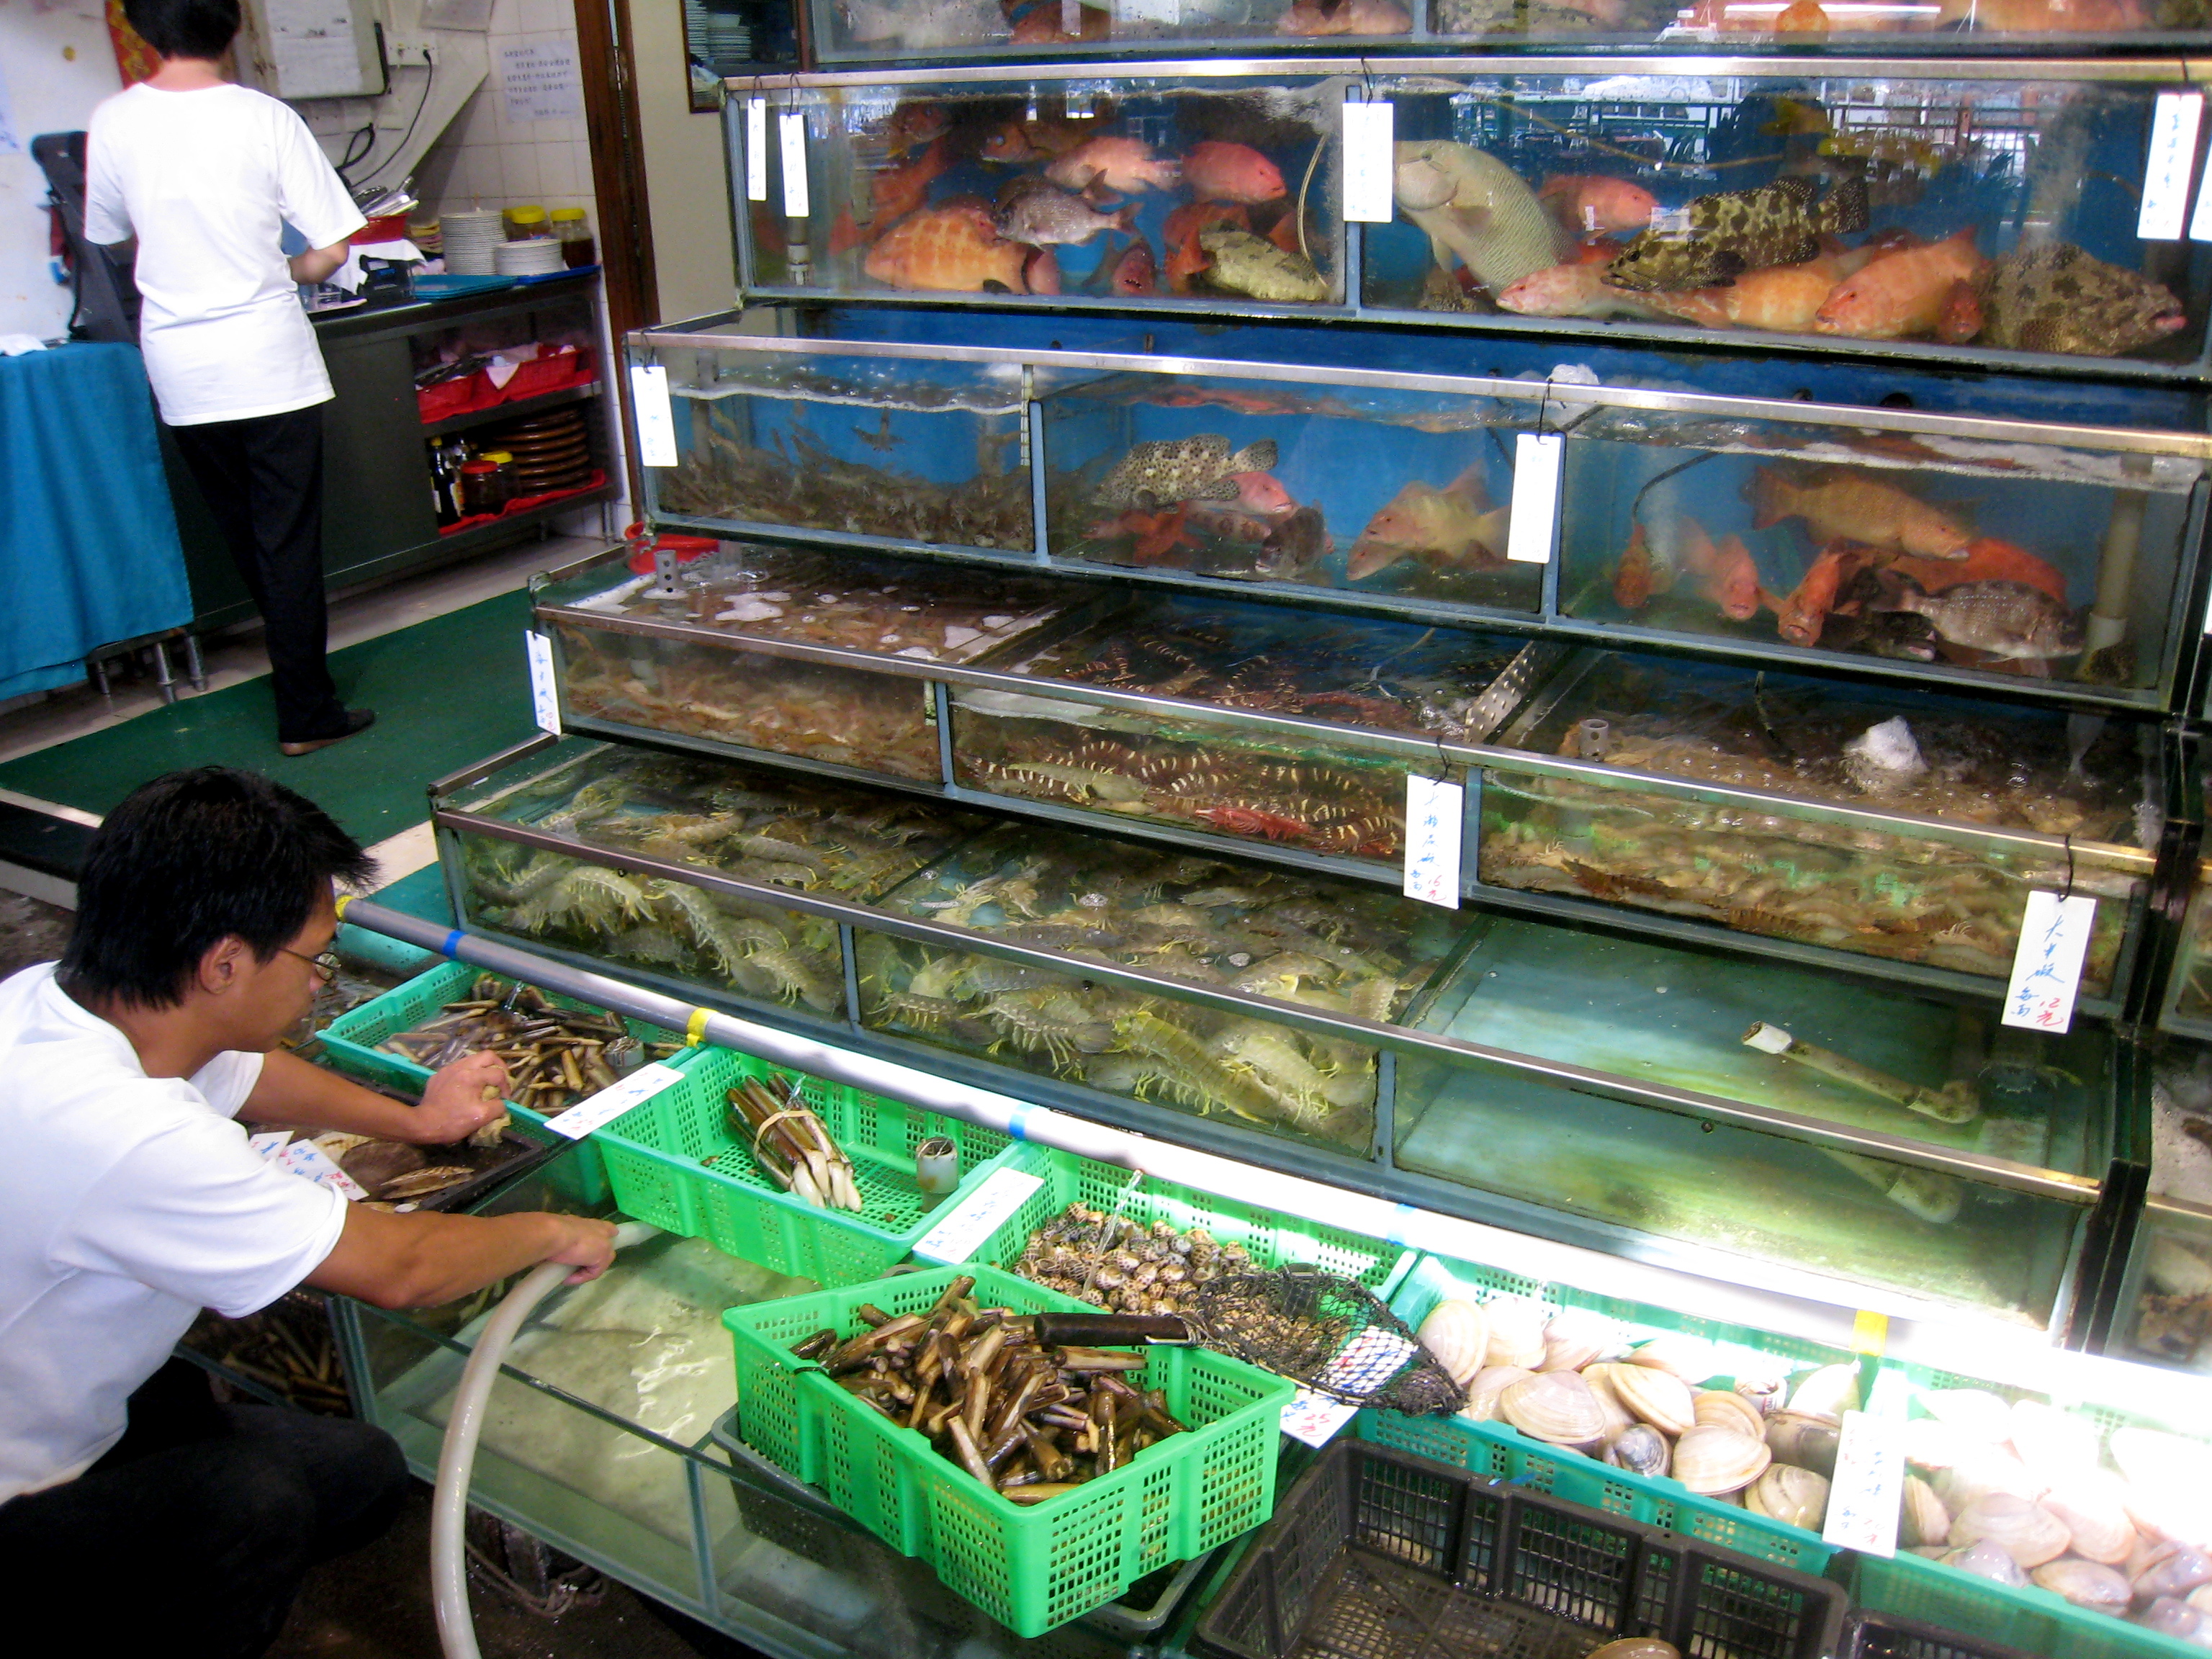
food, market, fish, bakery, stall, supermarket, street food, grocery store, hongkong, lamma